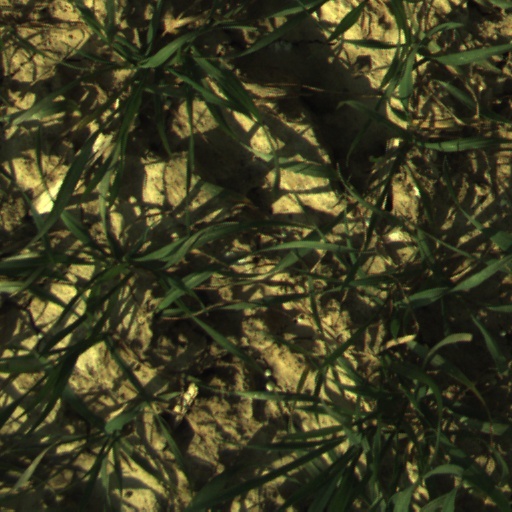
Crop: wheat